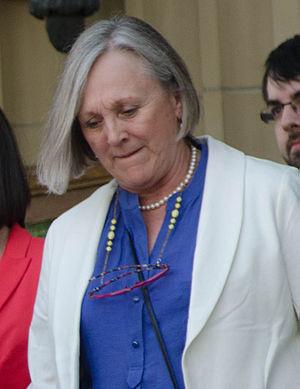
Maria M. Fitzpatrick est une femme politique canadienne, elle est élue à l'Assemblée législative de l'Alberta lors de l'élection provinciale de 2015. Elle représente la circonscription de Lethbridge-Est en tant qu'une membre du Nouveau Parti démocratique de l'Alberta.